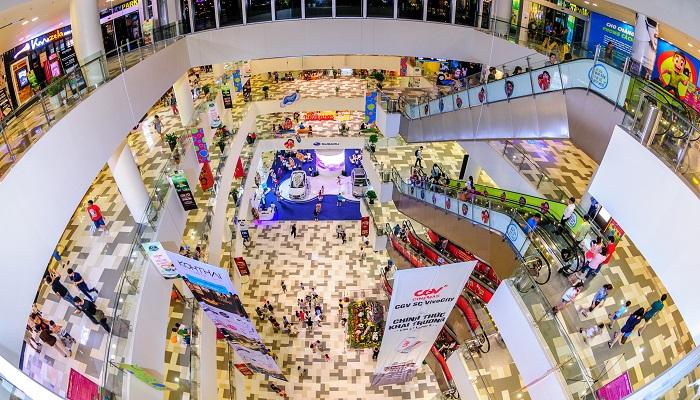
có nhiều người xuất hiện ở bên trong trung tâm thương mại